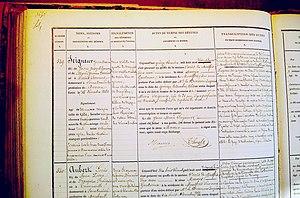
Registre d'écrou des prisons de Montfort-sur-Meu de 1859 à 1869, conservé aux Archives départementales d'Ille-et-Vilaine, sous-série 3 Y. Chaque page comporte trois cases comme celle-ci, la page en regard étant principalement vouée aux conditions de sortie du détenu, non-lieu, peine accomplie, transfert par exemple pour jugement en Assises. Ce registre a été abîmé en 1944
La tour du Papegault est un édifice de la commune de Montfort-sur-Meu, dans le département d’Ille-et-Vilaine en région Bretagne.
L'écrou est défini comme l'acte constitutif de l'incarcération. Ce terme est utilisé pour définir le verbe « écrouer » : inscrire au registre de l'écrou.
Le vagabondage désigne communément le style de vie de celui qui vit de manière permanente sans adresse et sans emploi fixe, volontairement ou non, le sans feu, ni lieu, errant de ville en ville, à la différence du mendiant qui se fixe sur un territoire. Les passeports ont souvent été des moyens de répression à l'égard du vagabondage et autres sans-papiers ou « gens sans aveu ». Juridiquement, le vagabond était souvent celui qui était inconnu dans l'endroit où il se trouvait, qui ne possédait aucun passeport ou autre certificat d'identité ou de bonnes mœurs, et ne pouvait se faire « avouer » par quelqu'un. Le vagabondage était alors lourdement réprimé; le délit de vagabondage n'a disparu du droit français qu'en 1992.